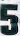
Number: 5